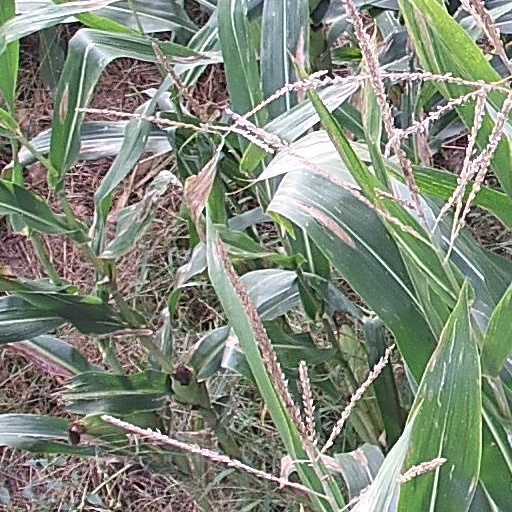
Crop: maize; corn